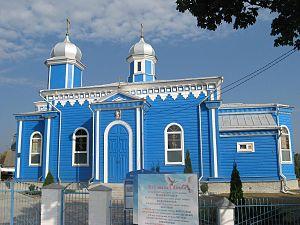
Jabinka est une ville de la voblast de Brest, en Biélorussie, et le centre administratif du raïon de Jabinka. Sa population s'élevait à 13 299 habitants en 2017.